Somerset Dam, Queensland

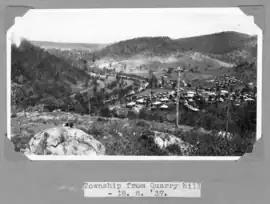
Stanley River Township from Quarry Hill, 1937

The town was constructed in 1935 to provide accommodation for those working on the construction of the dam and their families with the first businesses opening in 1936. The town was designed by civil engineer Charles Bank Mott like a suburban with gravel streets, electricity, street lights, reticulated water, stormwater drainage, and sewerage. Mott was seconded for three years from the Brisbane City Council.